Sulfite reductase (NADPH)

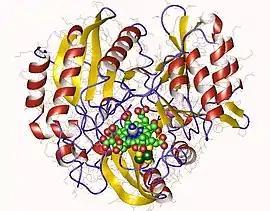
Sulfite reductase monomer, E.Coli

Sulfite reductase (NADPH) ("sulfite (reduced nicotinamide adenine dinucleotide phosphate) reductase", "NADPH-sulfite reductase", "NADPH-dependent sulfite reductase", "HS-NADP oxidoreductase", "sulfite reductase (NADPH)") is an enzyme with systematic name "hydrogen-sulfide:NADP oxidoreductase". This enzyme catalises the following chemical reaction: